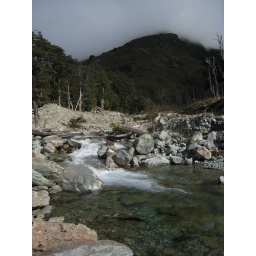
Crystal clear waters of mountain stream near Dart river